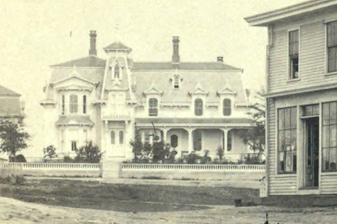
Building: Moses Webster House
Country: Unknown
Year built: 1873
Historic house in Maine, United States United States historic place Moses Webster House U.S. National Register of Historic Places 19th-century image of the house Show map of Maine Show map of the United States Location 14 Atlantic Ave., 0.05 mi. E of jct. of Main St. and Atlantic Ave., Vinalhaven, Maine Coordinates 44°2′50.5″N 68°49′52″W / 44.047361°N 68.83111°W / 44.047361; -68.83111 Area less than one acre Built 1873 ( 1873 ) Architectural style Second Empire NRHP reference No. 98000309 Added to NRHP April 1, 1998 The Moses Webster House is a historic house at 14 Atlantic Avenue in Vinalhaven, Maine .  It was built in 1873 for Moses Webster, owner of one of Vinalhaven's granite quarries, and is one of the community's finest examples of Second Empire architecture .  It was listed on the National Register of Historic Places in 1998. Description and history The Moses Webster House stands on the east side of Vinalhaven's downtown area, at the northeast corner of Atlantic Avenue and Frog Hollow Road.  It is a large 2 + 1 ⁄ 2 -story wood-frame structure, with a mansard roof , clapboarded walls, and a granite foundation.  Its front facade is six bays wide, with a projecting two-bay section on the left side, capped by a three-story mansarded tower.  The leftmost bay has a two-story polygonal window bay with a gabled top and bracketed cornices, while a single-story porch extends across the right four bays and wraps around to the right side.  It is supported by chamfered square posts and has a low balustrade.  Second-floor windows rise through the lower portion of the mansard roof as wall dormers, and are topped by bracketed and pedimented gables. The house was built in 1873 for Moses Webster, who was, along with Joseph R. Bodwell , a leading figure in Vinalhaven's highly successful late 19th-century granite industry.  The two men, both New Hampshire natives, came to Vinalhaven in 1851, and began the expansion of its previously small-scale granite quarries, eventually providing stone for major buildings along the Atlantic coast.  The Bodwell Granite Company, of which Webster was president and co-owner, dominated the island's economy into the early 20th century. The house served as a bed and breakfast inn in the early 2010s, and was listed for sale in 2016. See also National Register of Historic Places listings in Knox County, Maine References